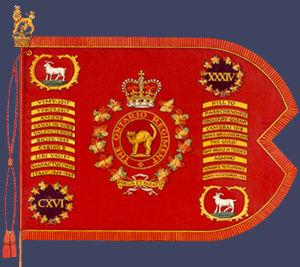
The Ontario Regiment (RCAC) est un régiment blindé de reconnaissance de la Première réserve sous le Commandement de la Force terrestre. Il fait partie du 33ᵉ Groupe-brigade du Canada et est basé à Oshawa en Ontario.